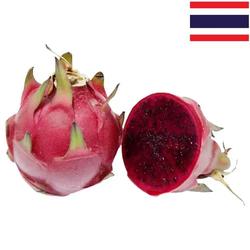
Label: Dragonfruit